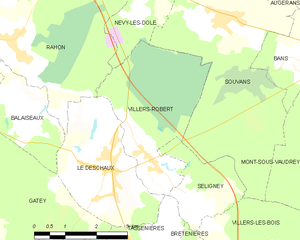
Villers-Robert est une commune française située dans le département du Jura en région Bourgogne-Franche-Comté. Les habitants se nomment les Villerobertisses.